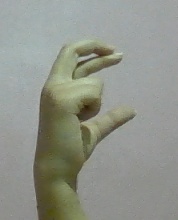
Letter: thal